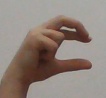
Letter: thal